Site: brandenburg
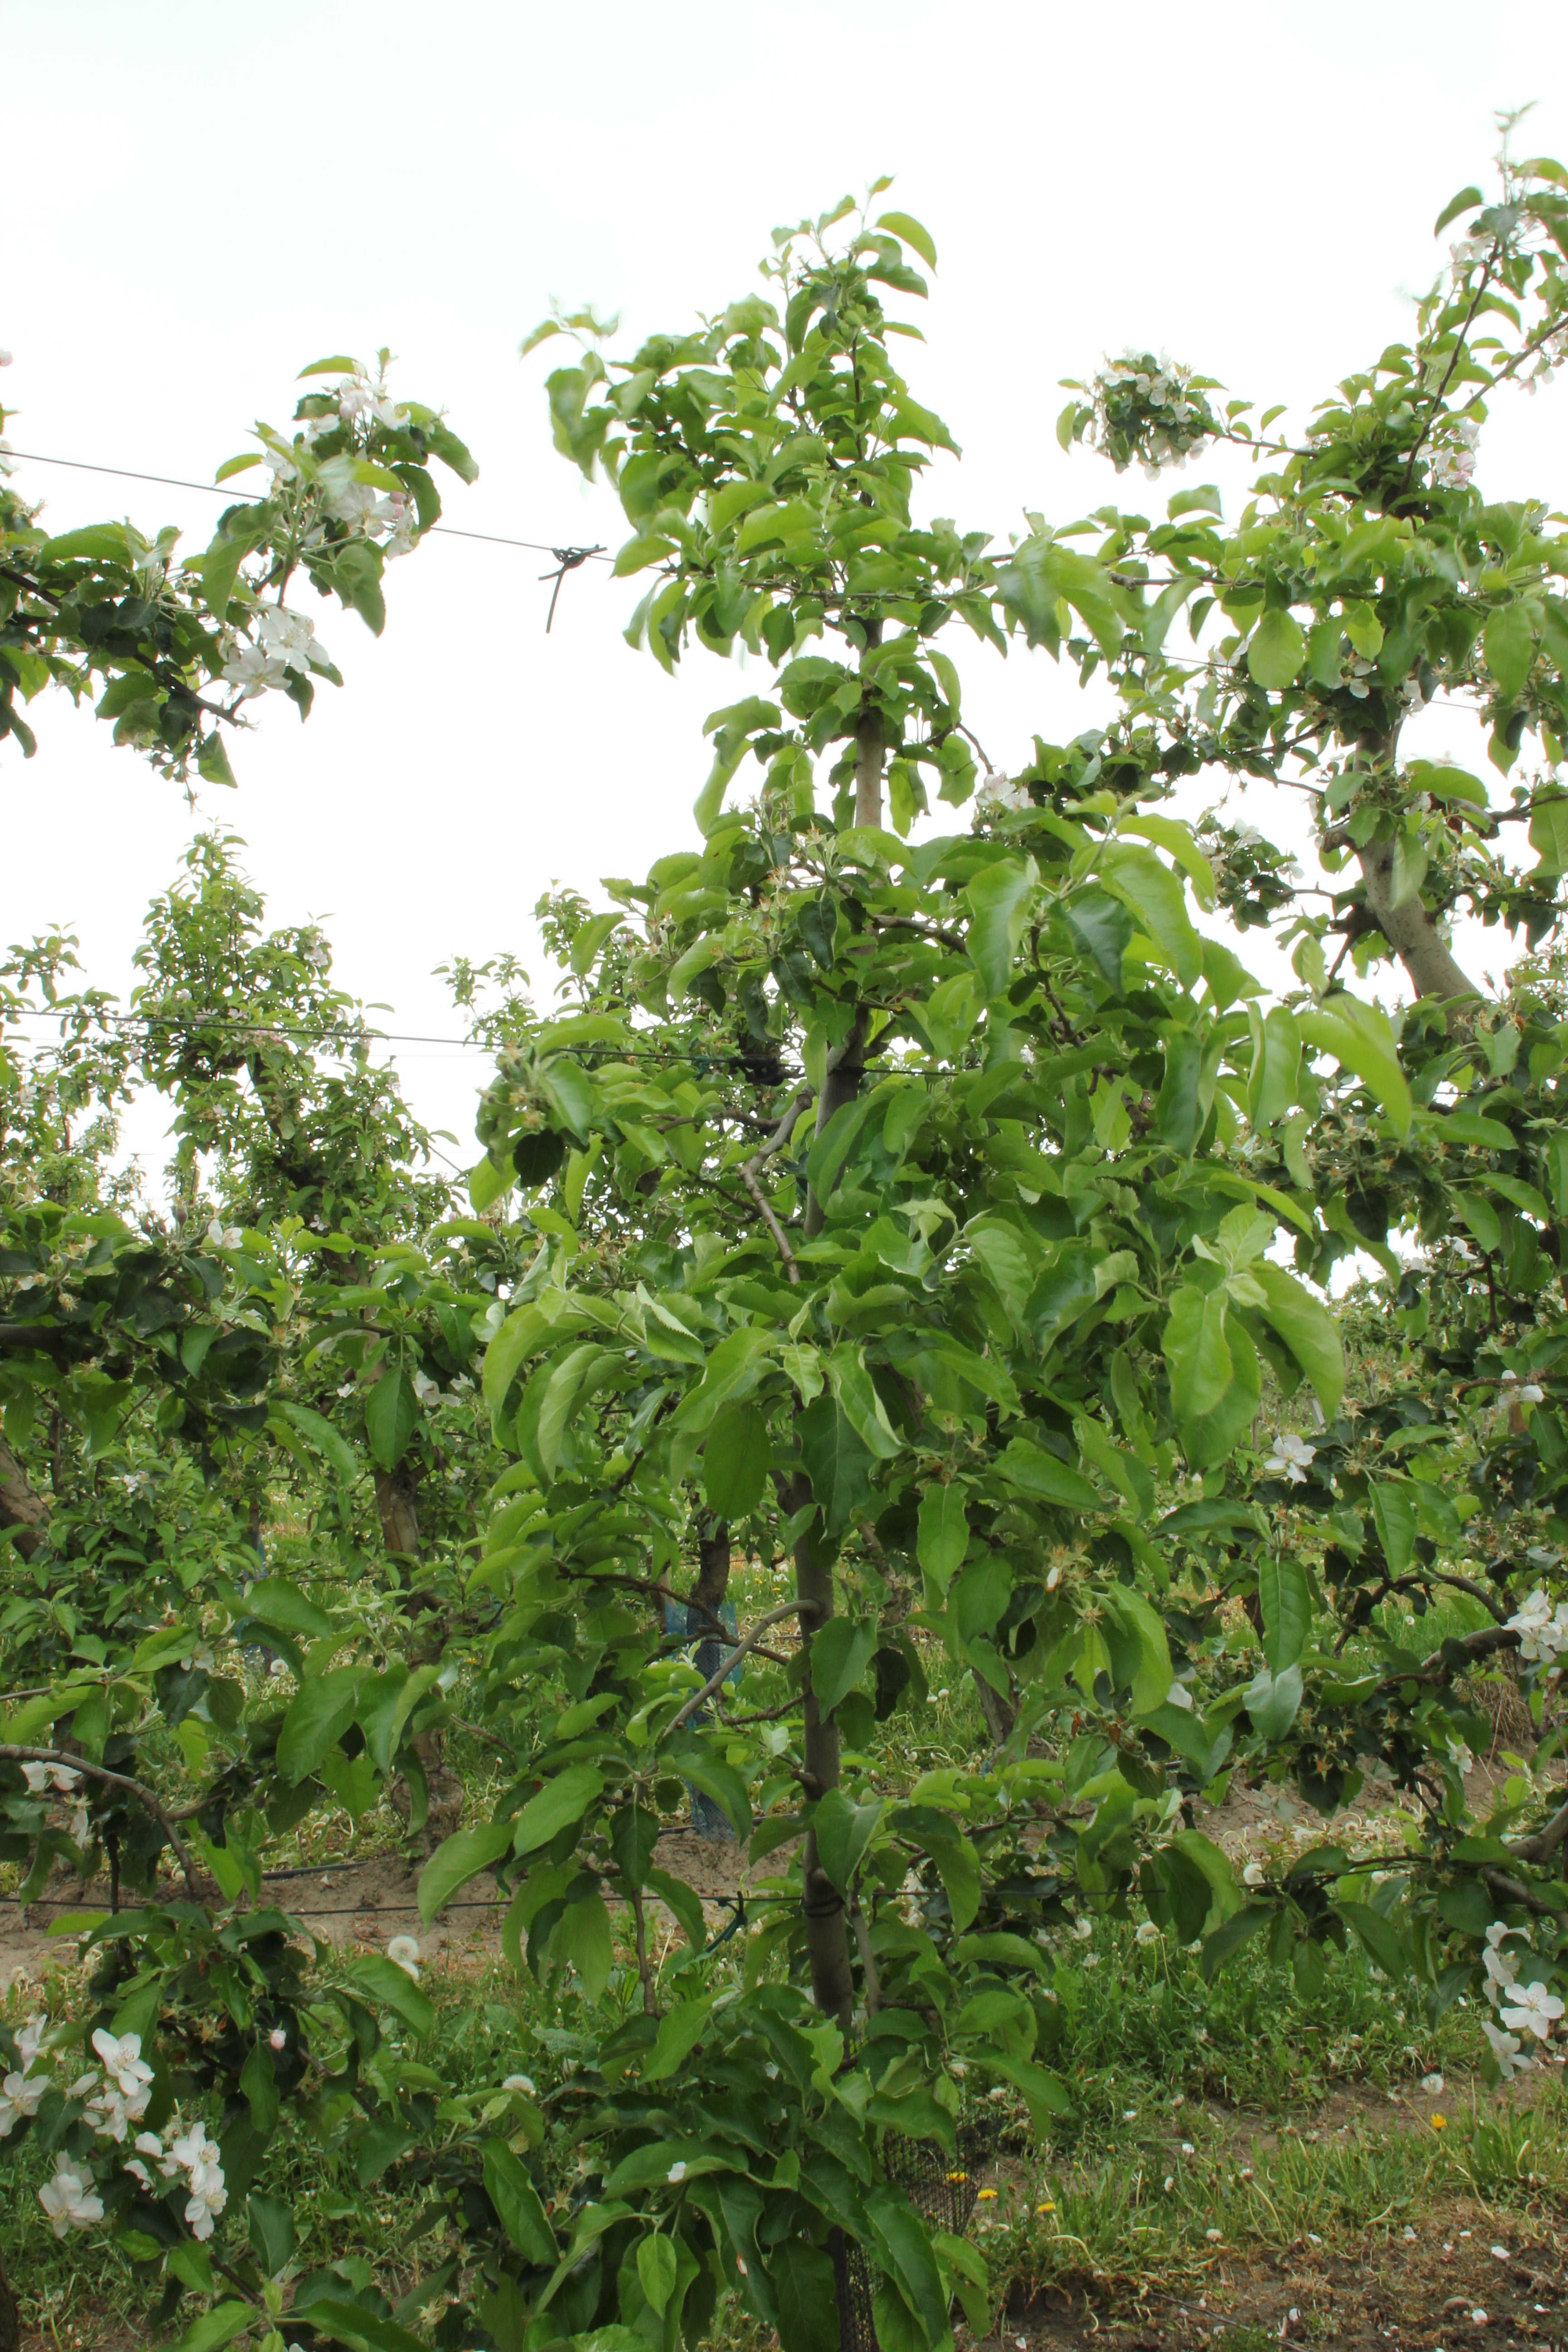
Growth stage (BBCH 67): Flowering